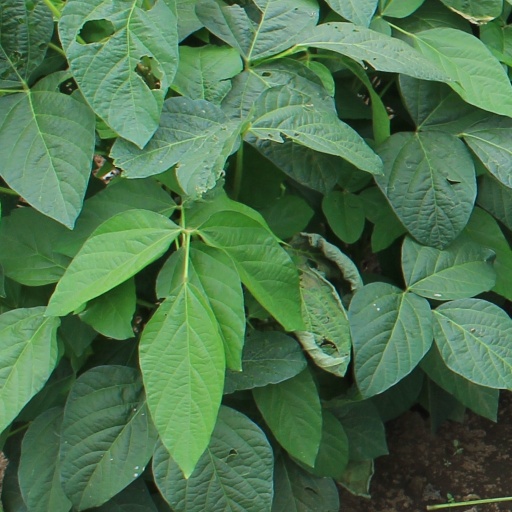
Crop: soybean